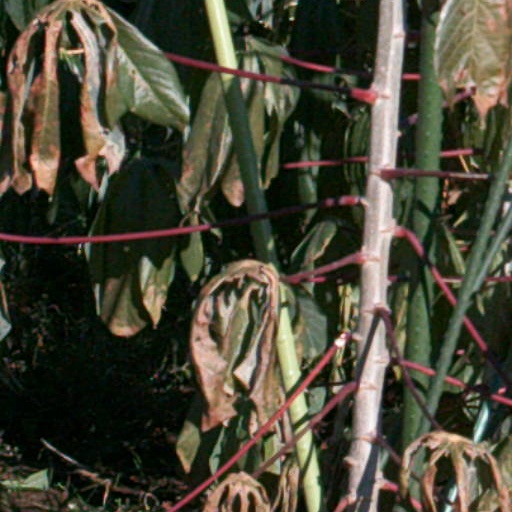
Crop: cassava